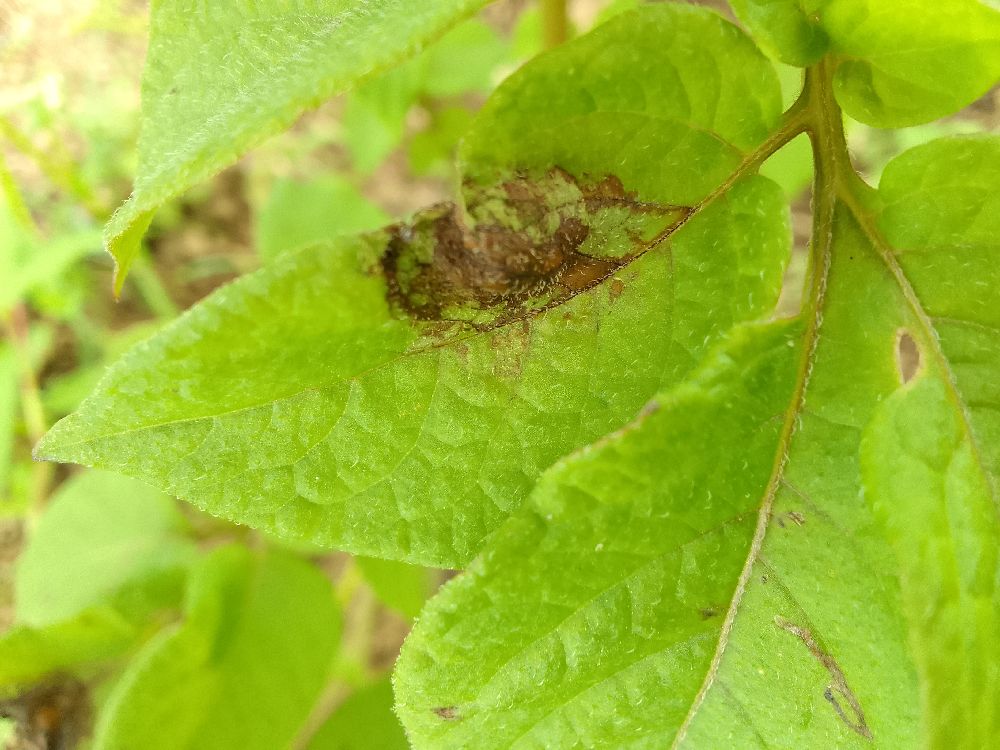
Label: Late blight